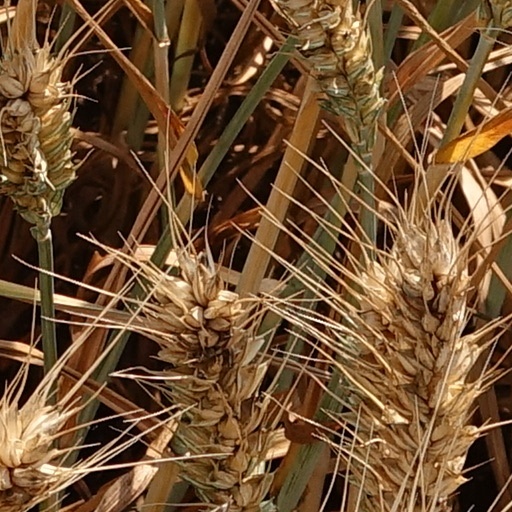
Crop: wheat